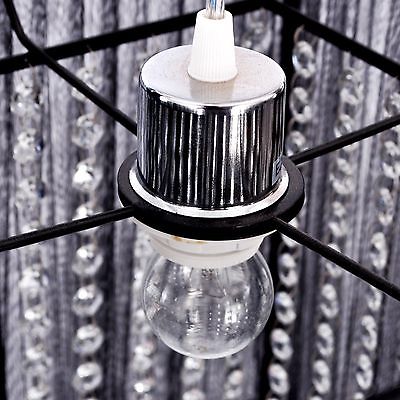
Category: lamp